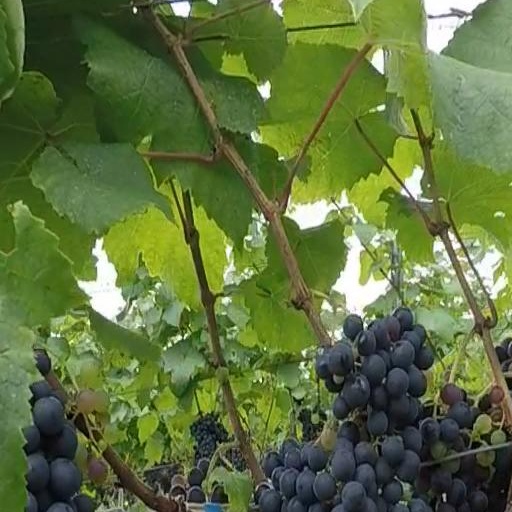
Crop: grape